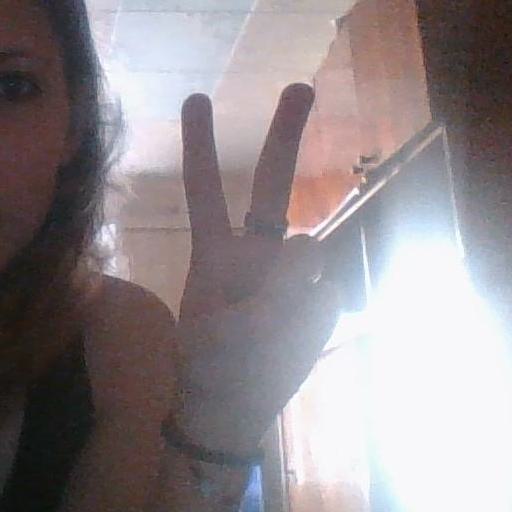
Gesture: peace